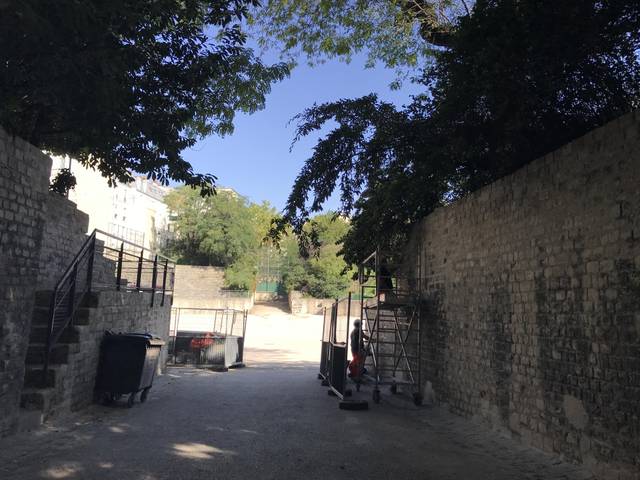
Region: France
Coordinates: 48.845, 2.353